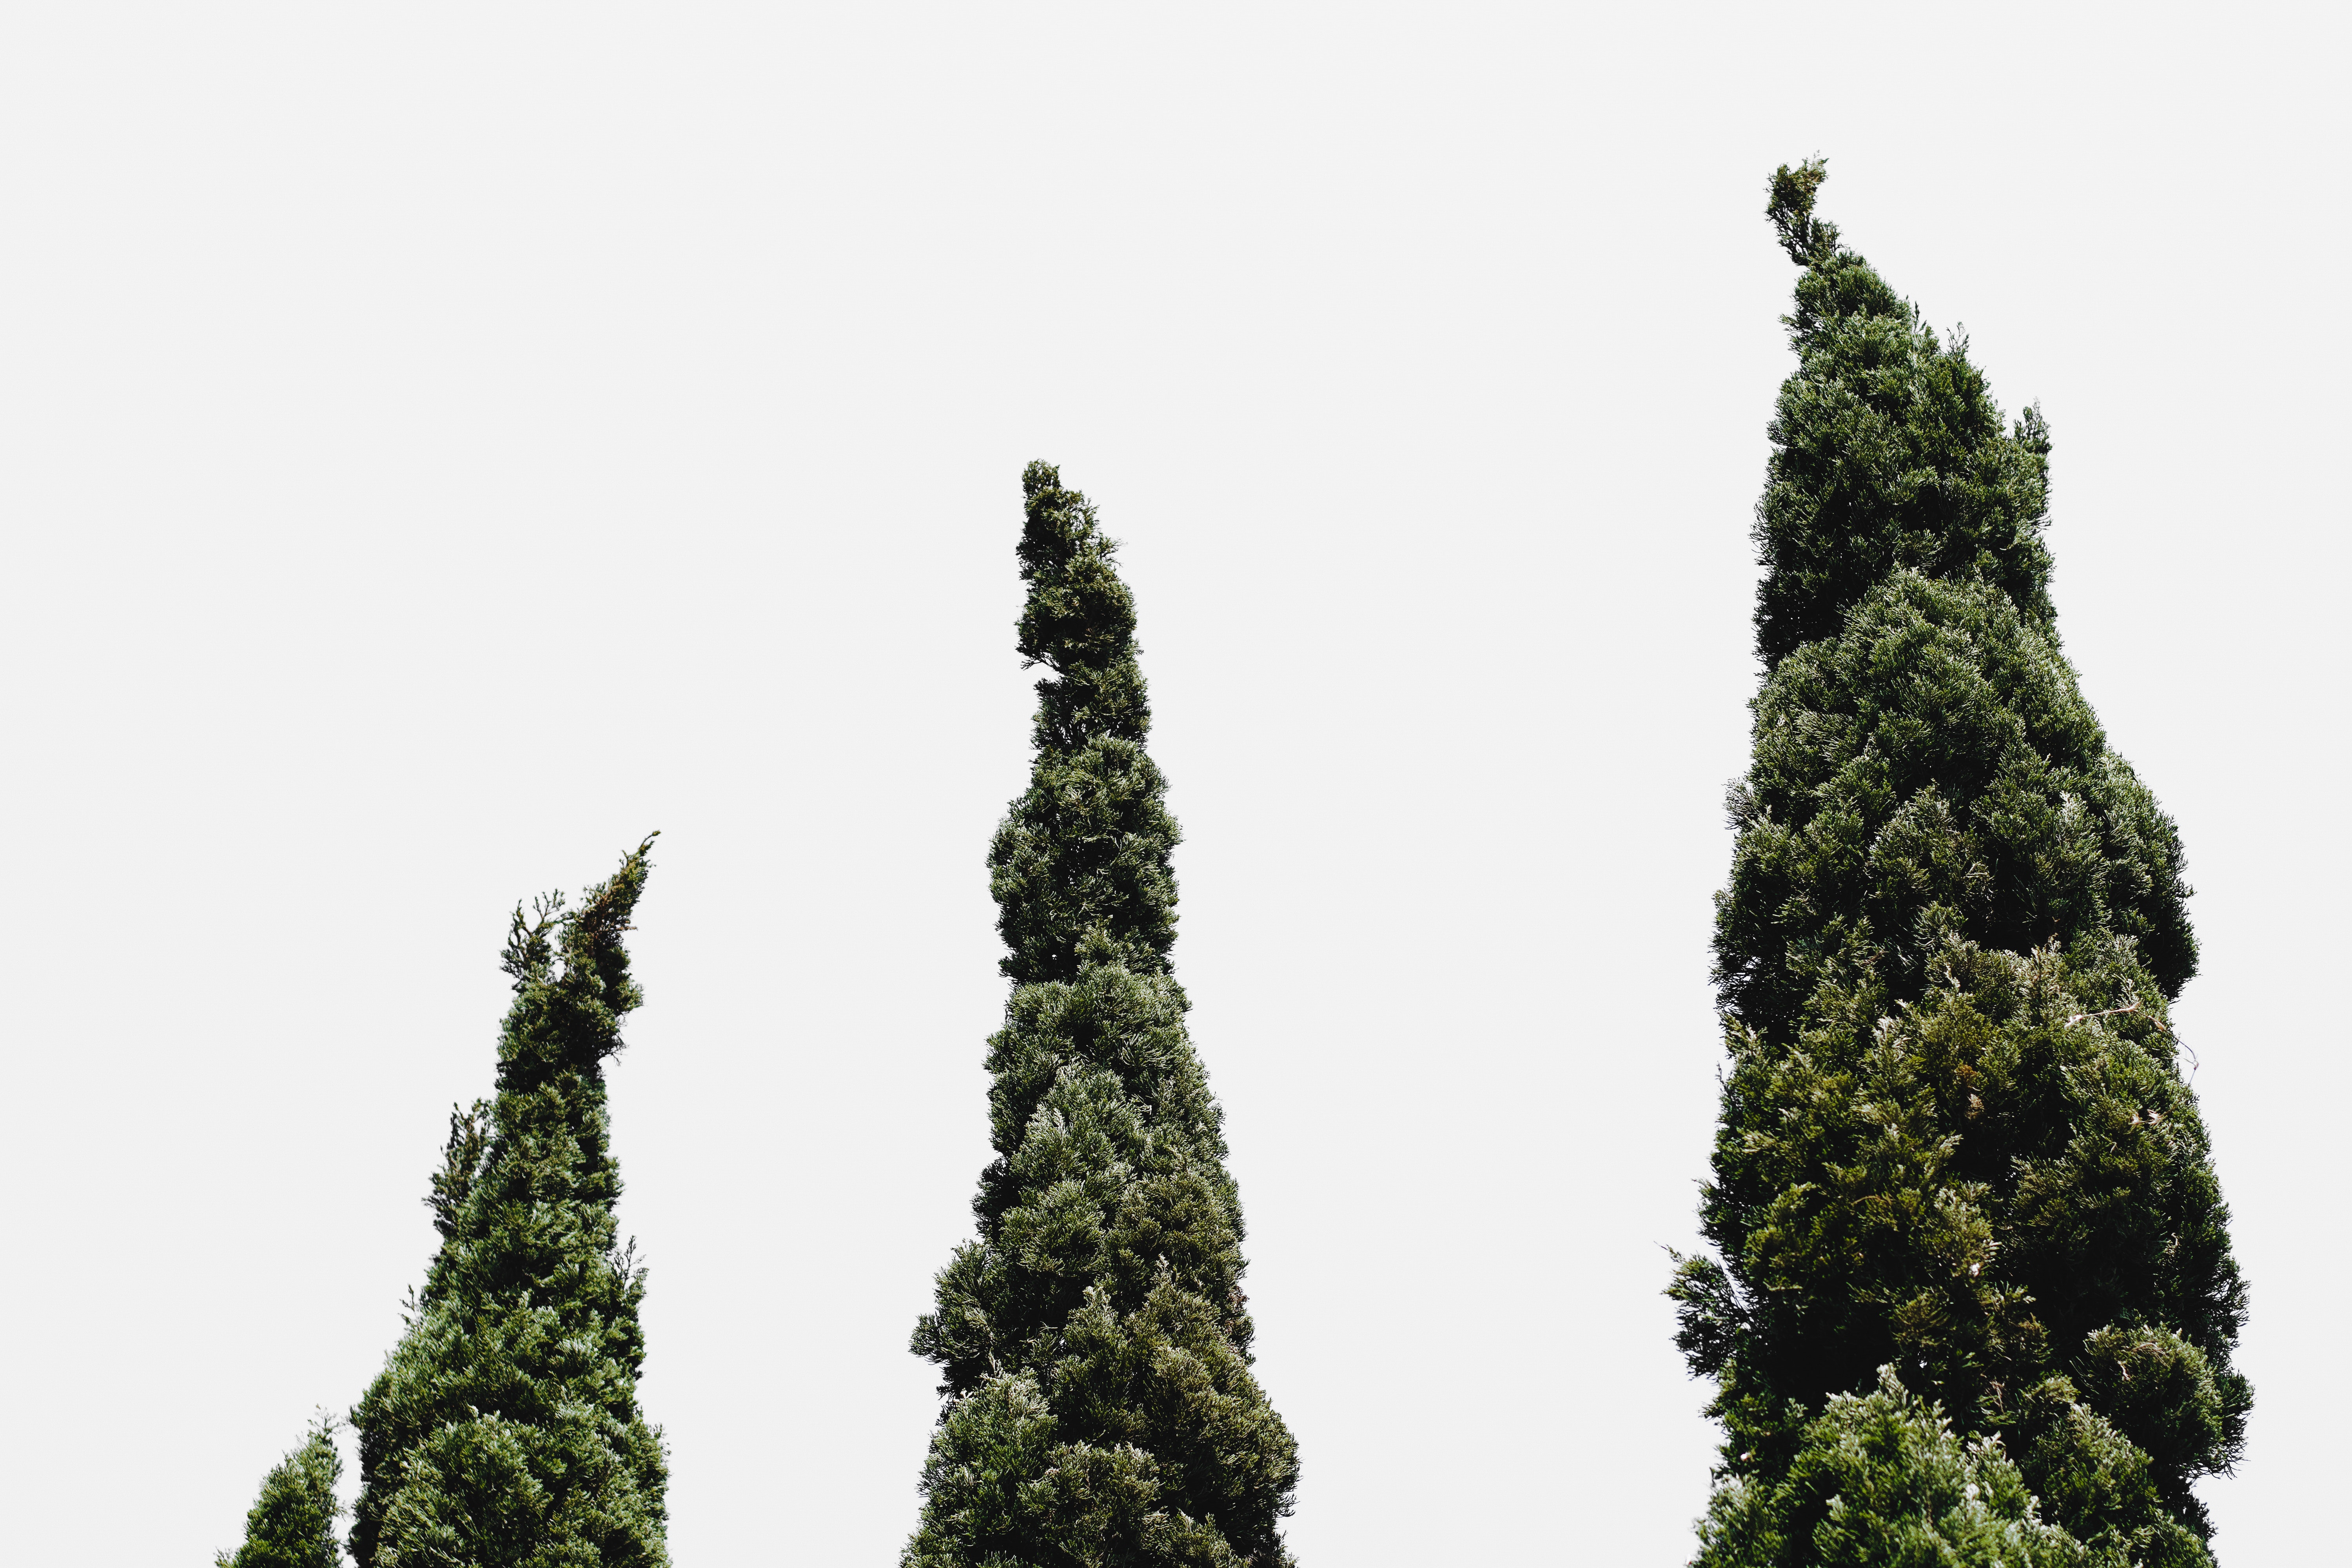
tree, shortleaf black spruce, green, oregon pine, balsam fir, evergreen, biome, woody plant, plant, thuya, conifer, cypress family, pine family, fir, Red juniper, spruce, grass, Yellow fir, lodgepole pine, shrub, pine, River juniper, American larch, temperate coniferous forest, Colorado spruce